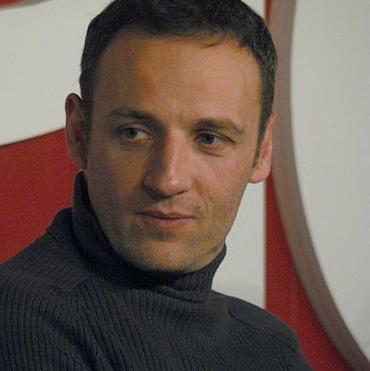
Age: 37